Sigma Sigma Omicron

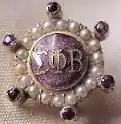
The pin was a slight variant from the original design.

On the sorority changed its name to Sigma Phi Beta, in anticipation of a merger six months later with the three chapters of Phi Alpha Chi, which it effected on after "find[ing] their interests and purposes similar...".